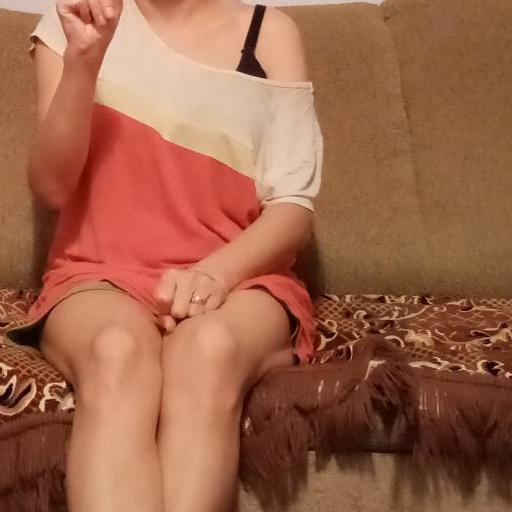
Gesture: no_gesture